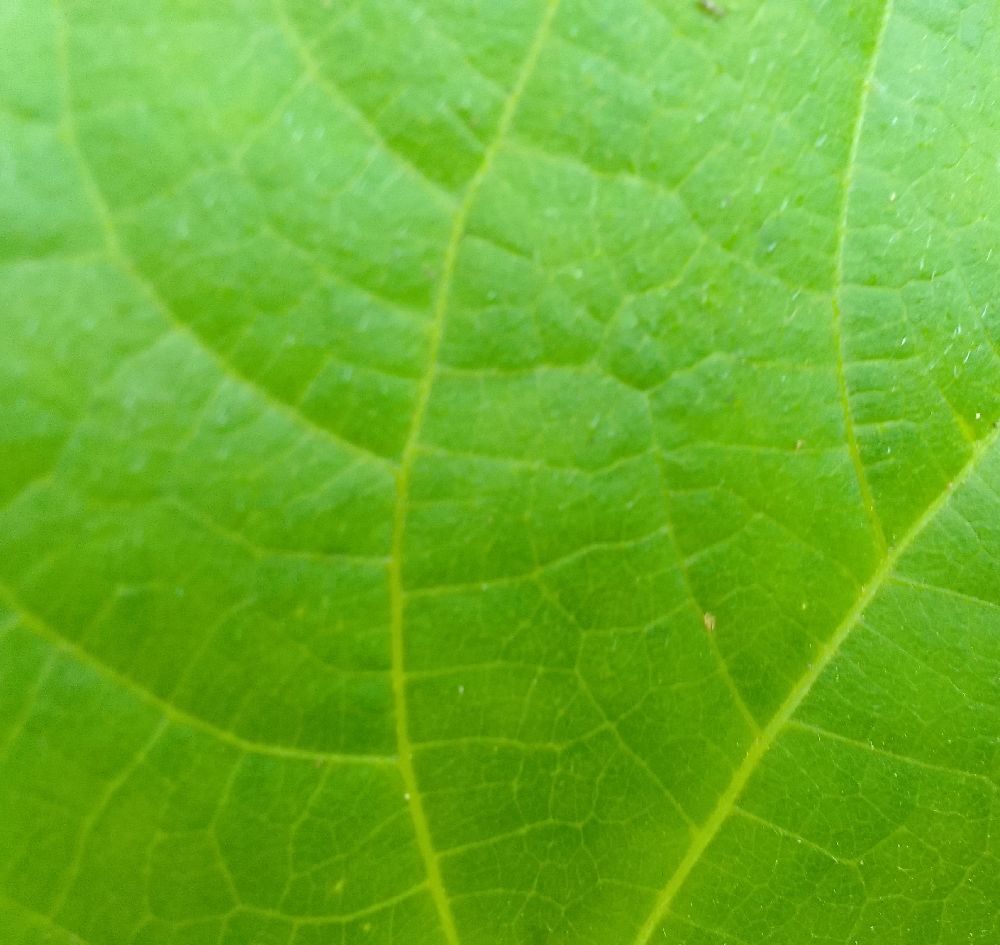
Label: healthy